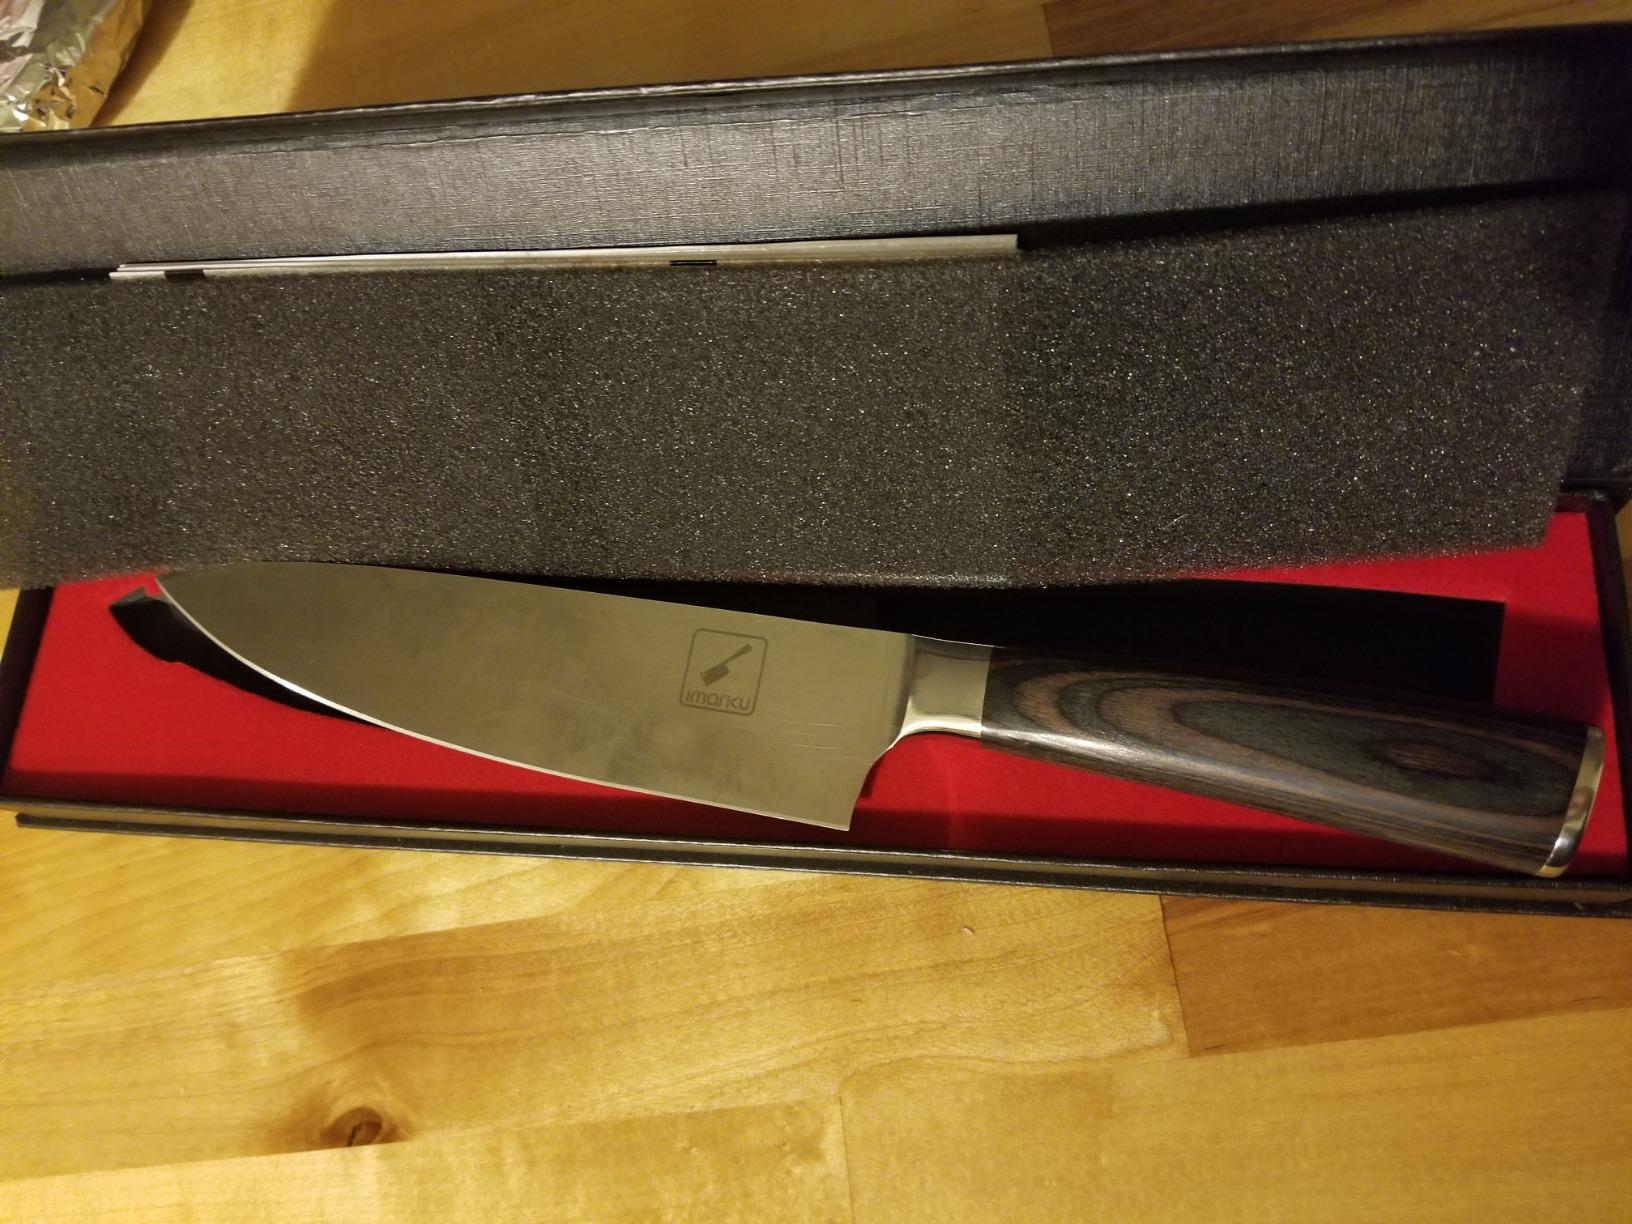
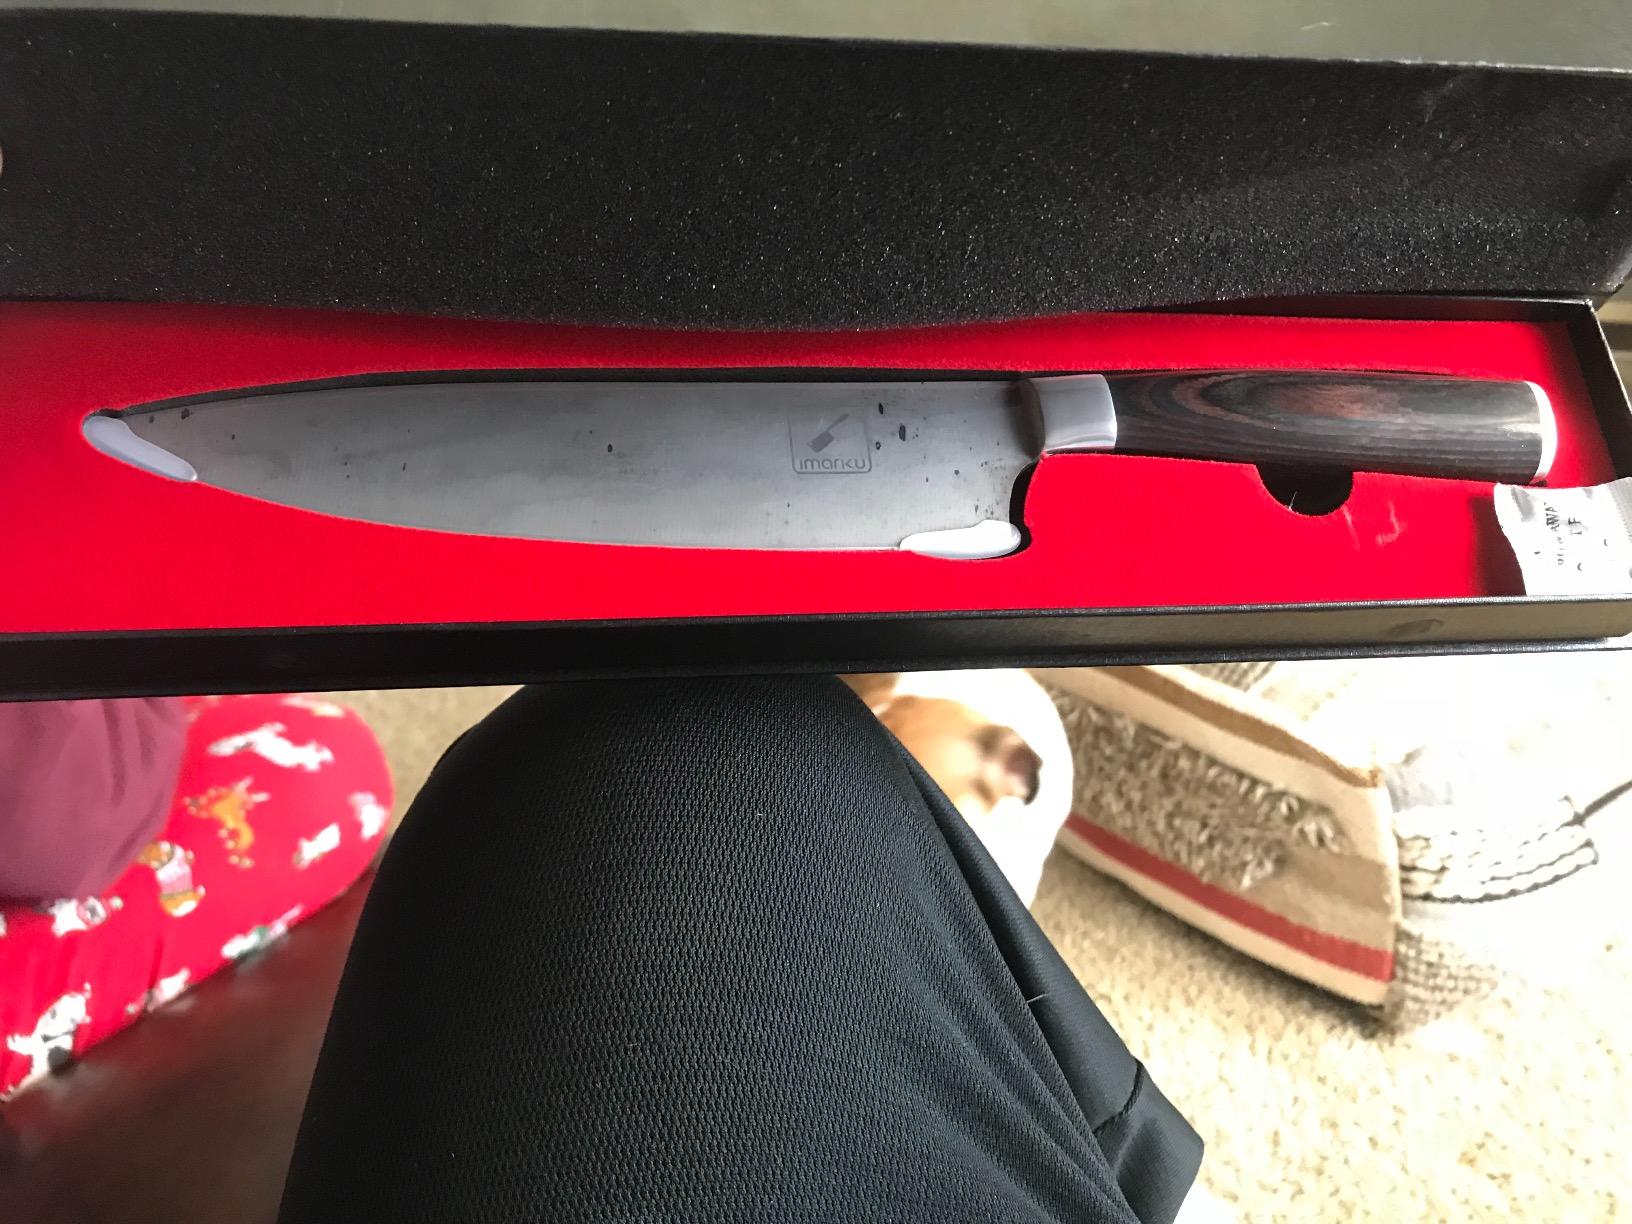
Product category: items_knife
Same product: yes